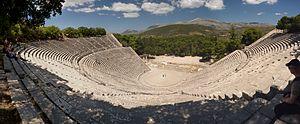
Les Jeux asclépiens d'Épidaure, ou Asklépieia, sont des compétitions sportives et culturelles organisées en l'honneur du dieu grec de la médecine Asclépios, qui se tenaient tous les quatre ans en son sanctuaire situé à Épidaure, dans le Péloponnèse.